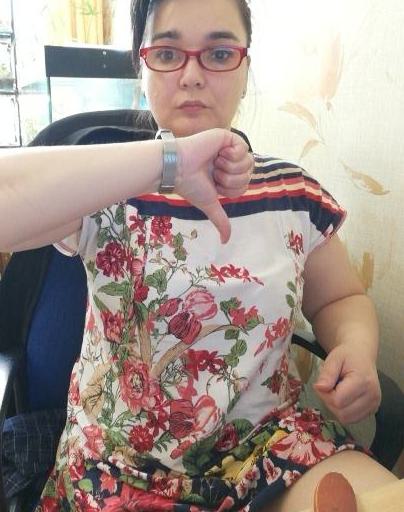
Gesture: dislike